New Danube

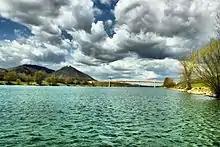
Near Langenzersdorf.

When the Danube starts overflowing, the two weirs on either end open, allowing water to flow in. This overflow happens when the water level of the Danube reaches 5.2 metres. At this point the flood service staff are deployed and a swimming ban is put in place. To be able to accommodate sufficient water as a narrower overflow channel during high water, the bed of the New Danube is lower than that of the main stream. The project was referred to by the United Nations Human Settlements Programme (UN-HABITAT) as "the first truly multipurpose fully sustainable flood protection scheme."